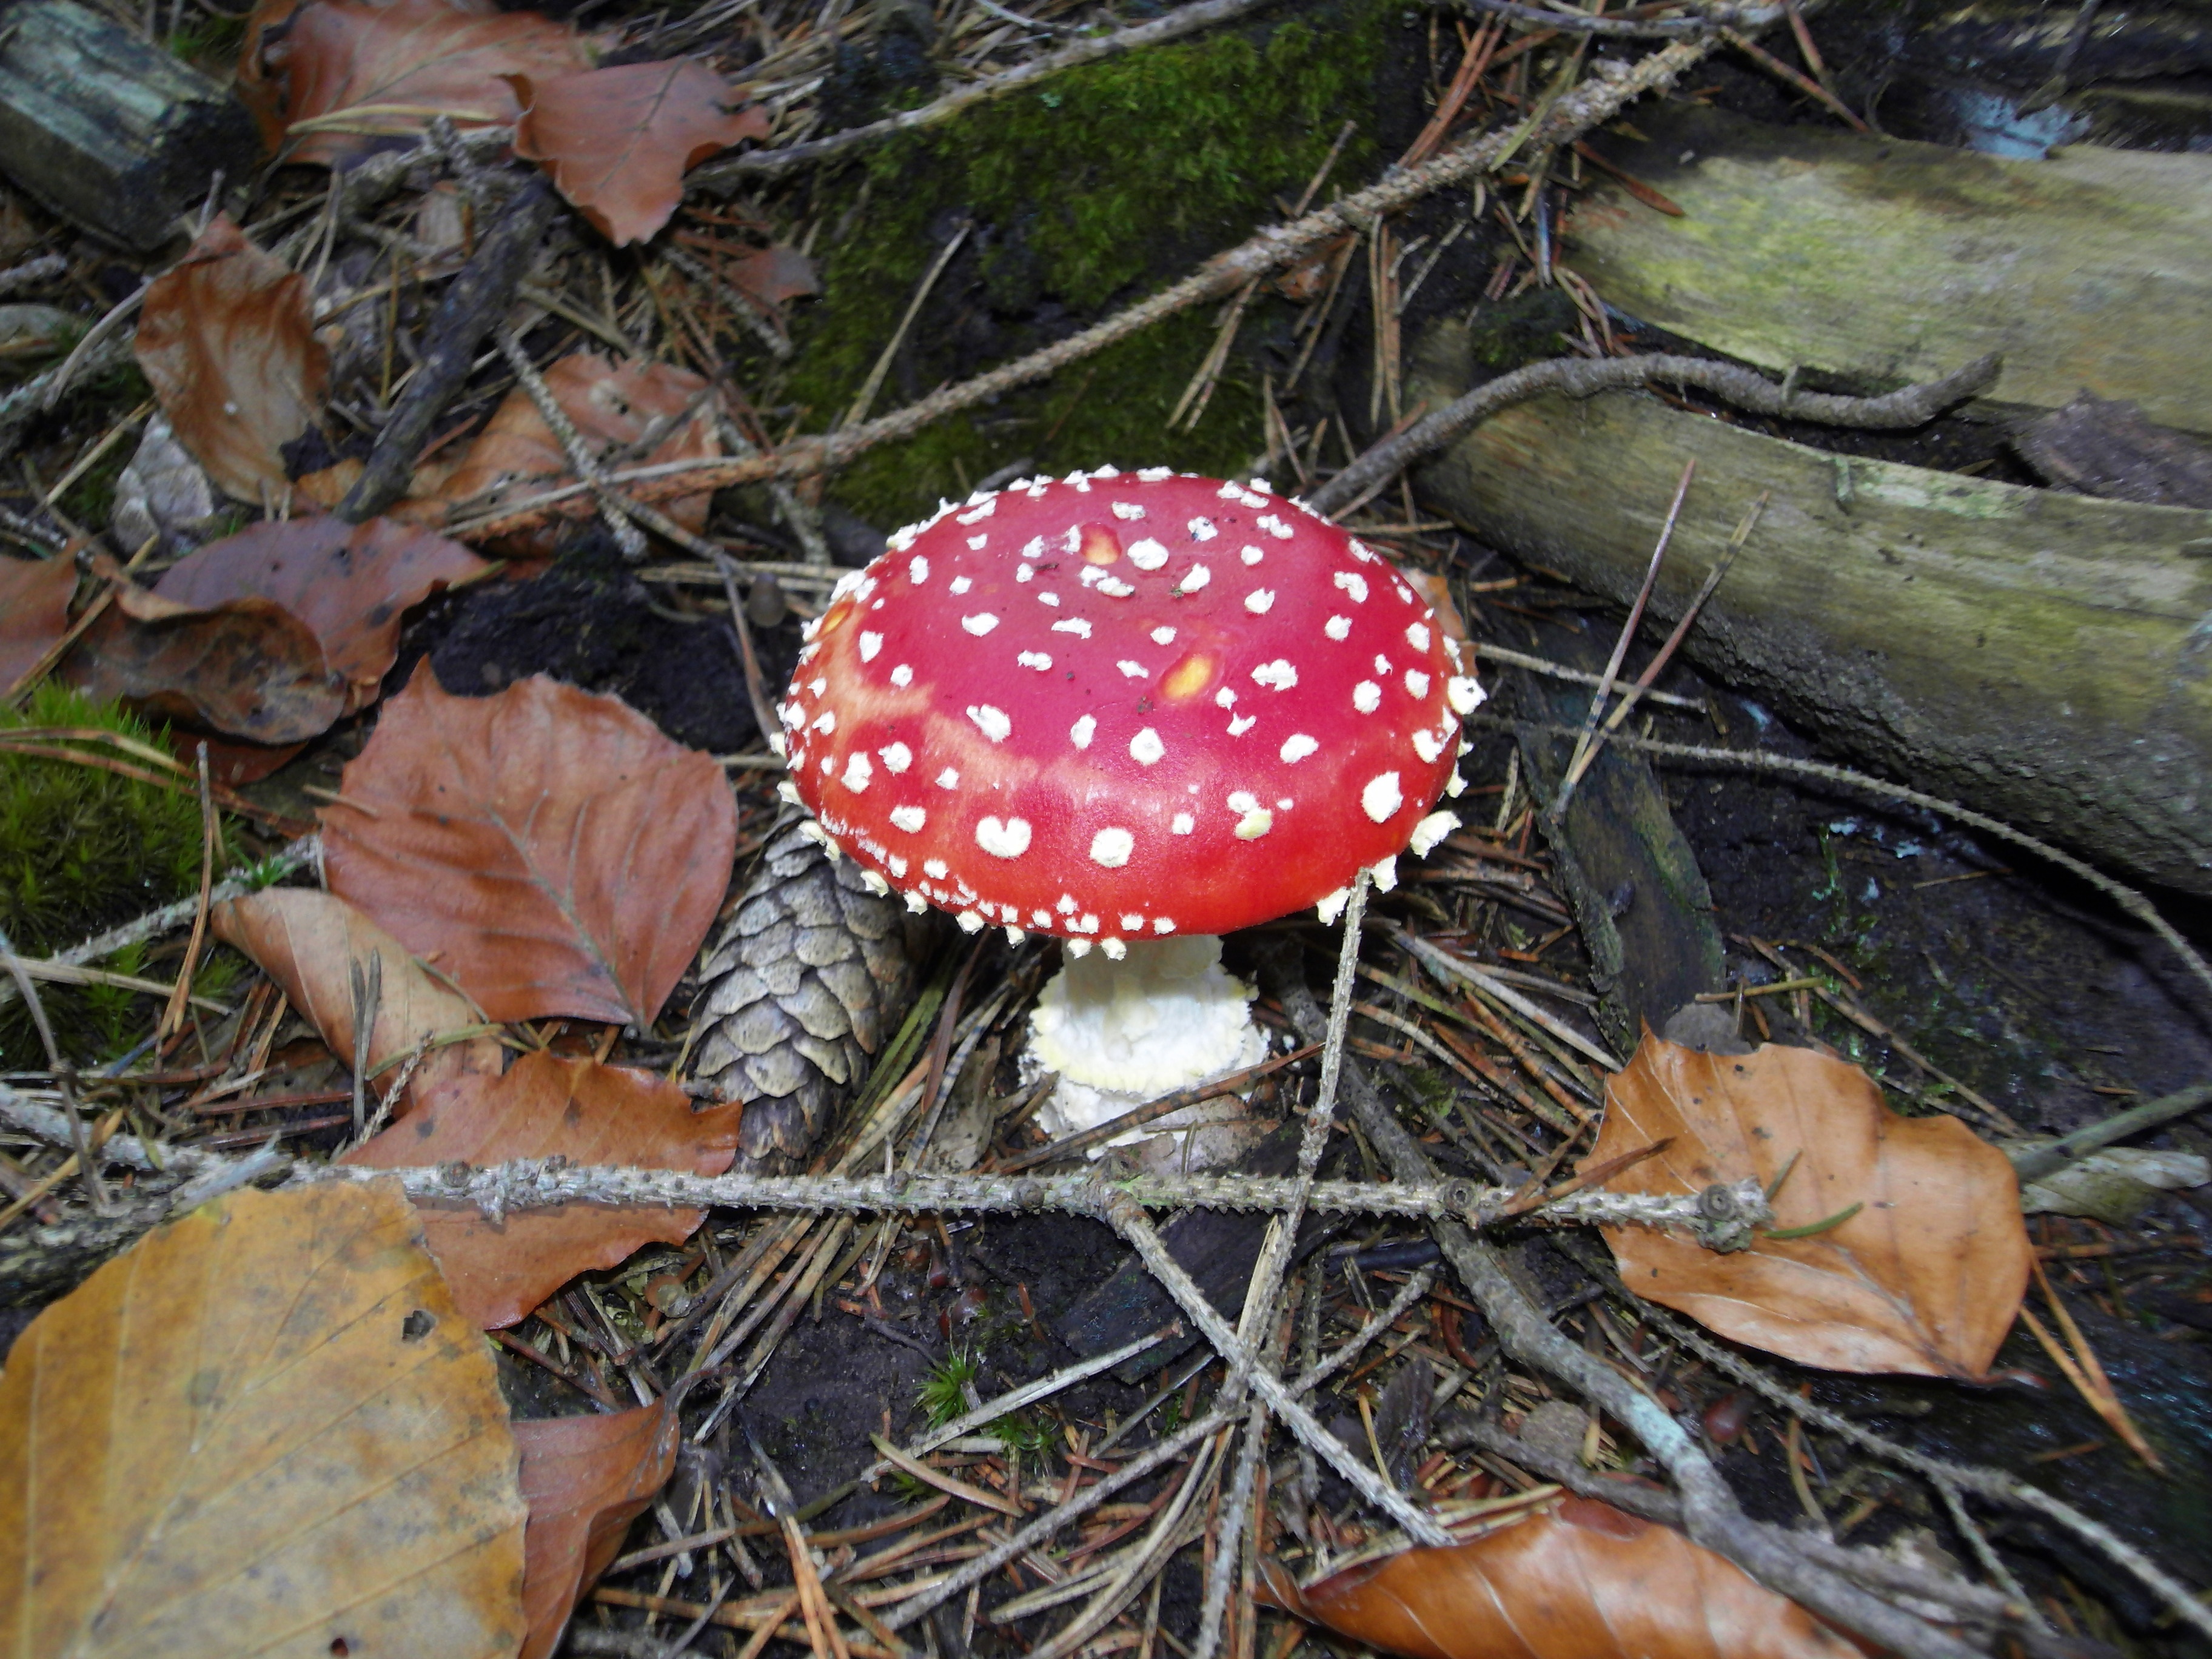
nature, forest, autumn, mushroom, fungus, fly agaric, woodland, agaric, bolete, red fly agaric mushroom, matsutake, edible mushroom, medicinal mushroom, penny bun